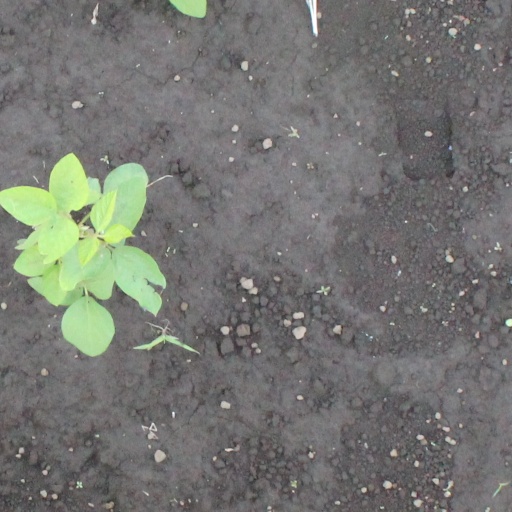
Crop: soybean